Newark Castle railway station

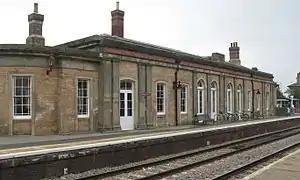
The station building on Platform 1

Newark Castle railway station is a Grade II listed railway station which serves the town of Newark in Nottinghamshire, England.